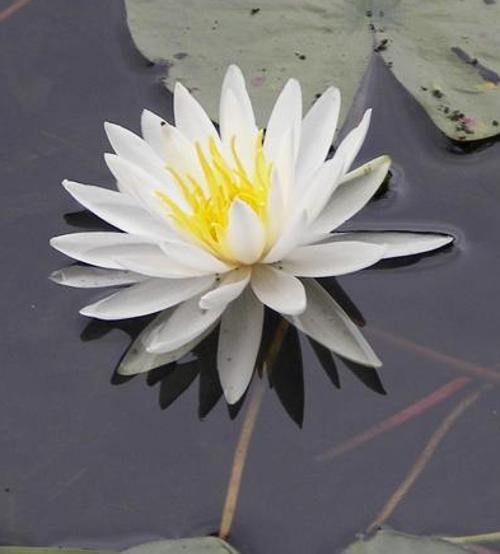
Label: water lily